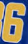
Number: 6